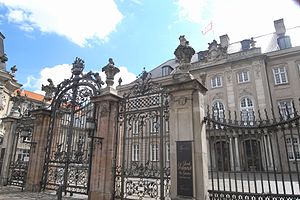
Odd Fellow Palæet
Odd Fellow Palæet.
Odd Fellow Palæet er en rokokobygning i Frederiksstaden i København, der blev opført 1751-1755, og som danner point de vue for Dronningens Tværgade. Palæet er tegnet af Johan Gottfried Rosenberg under Nicolai Eigtveds overopsyn for gehejmeråd Christian August von Berckentin.